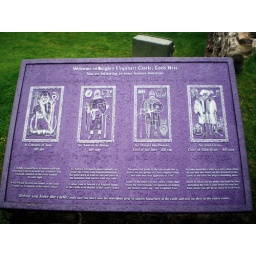
the welcome sign to castle Urquhart in Scotland comes complete with braille